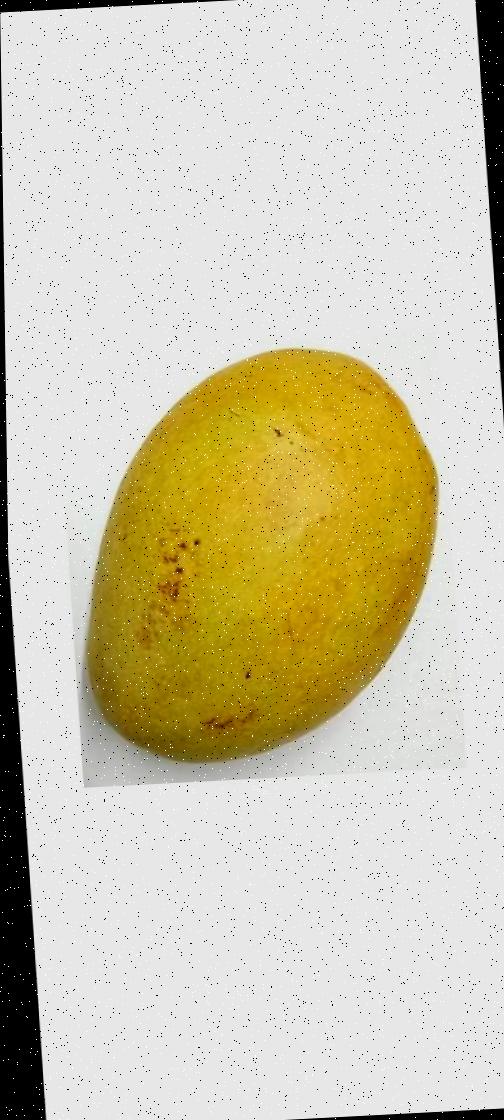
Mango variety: Bari-11